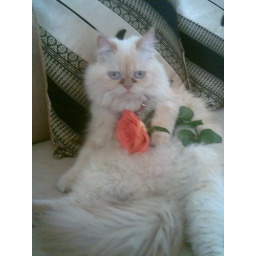
Posy while sitting in a quiet corner .. dreaming about her future .. while enjoying the scent of a beautiful orange rose ..